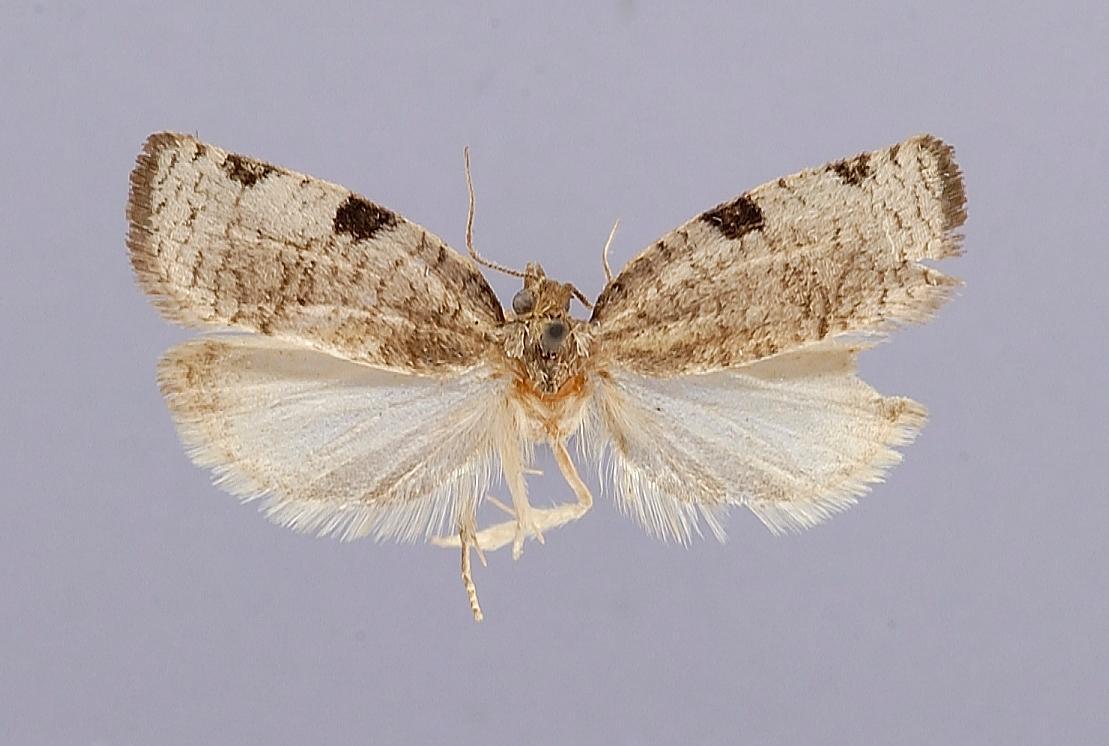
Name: Lozotaenia costinotana
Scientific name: Lozotaenia costinotana Franclemont, 1986
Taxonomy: Animalia, Arthropoda, Insecta, Lepidoptera, Tortricidae
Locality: Passadumkeag, Penobscot, Maine, United States
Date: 30 Jun 1956